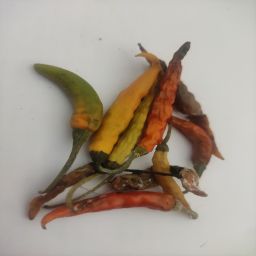
Crop: Chile Pepper
Quality: Damaged